St Luke's Church, Redcliffe Gardens

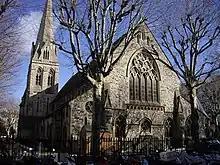
St Luke's Church, Redcliffe Gardens

St Luke's, Redcliffe Gardens, is an Anglican church in Redcliffe Gardens, bordering on Redcliffe Square, London. It was built in 1872–73 to designs by George and Henry Godwin. It has been Grade II listed since 2003.